Odeio o Dia dos Namorados

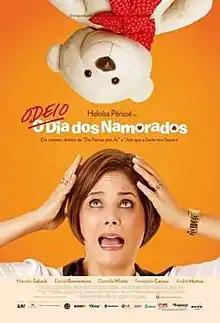

Odeio o Dia dos Namorados is a Brazilian romantic comedy film, directed by Roberto Santucci, written by Paulo Cursino and starring Heloísa Périssé, Daniel Boaventura and Danielle Winits. The film was released on June 7, 2013.